Khleo Thomas

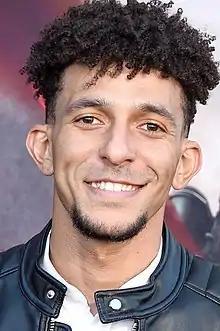
Thomas in 2019

Khaleed "Khleo" Leon Thomas (born January 30, 1989) is an American actor and rapper. First garnering recognition as a child actor with his portrayal Hector "Zero" Zeroni in the film "Holes" (2003), he has since appeared in films including "Walking Tall", "Roll Bounce", "Remember the Daze", and "Hurricane Season", and on television shows including "ER", "The Bernie Mac Show", "House", "Sons of Anarchy", "Bones", "Being Mary Jane", "Major Crimes", and "Shameless". As a rapper, he has released two EPs and toured alongside Bow Wow, Snoop Dogg, Ice Cube, Sean Kingston and Chris Brown.